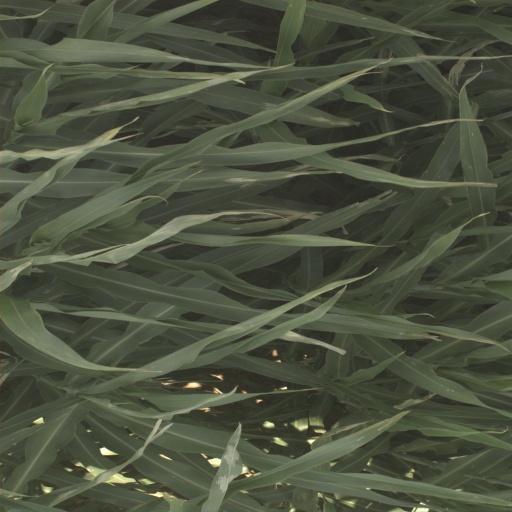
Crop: sorghum